Timeline of the history of Gibraltar

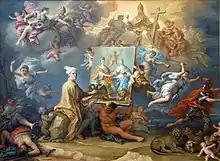
Allegory of the Peace of 1714

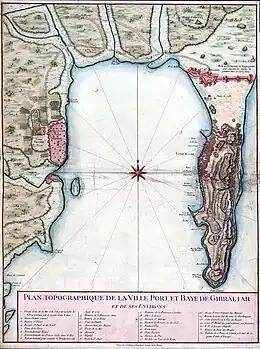
Topographic map of Gibraltar and the Bay of Gibraltar, circa 1750

Between 1713 and 1728, there were seven occasions when British ministers were prepared to bargain Gibraltar away as part of their foreign policy. However, the Parliament always frustrated such attempts, echoing public opinion in Britain.